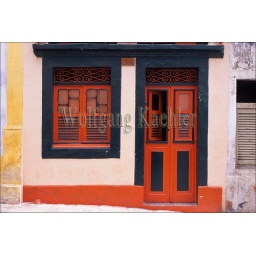
Brazil, near recife, olinda, street scene, door and window (Unesco world heritage site)